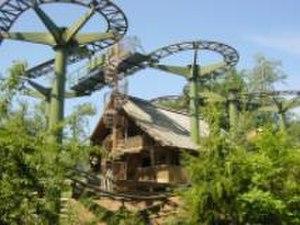
Branson USA